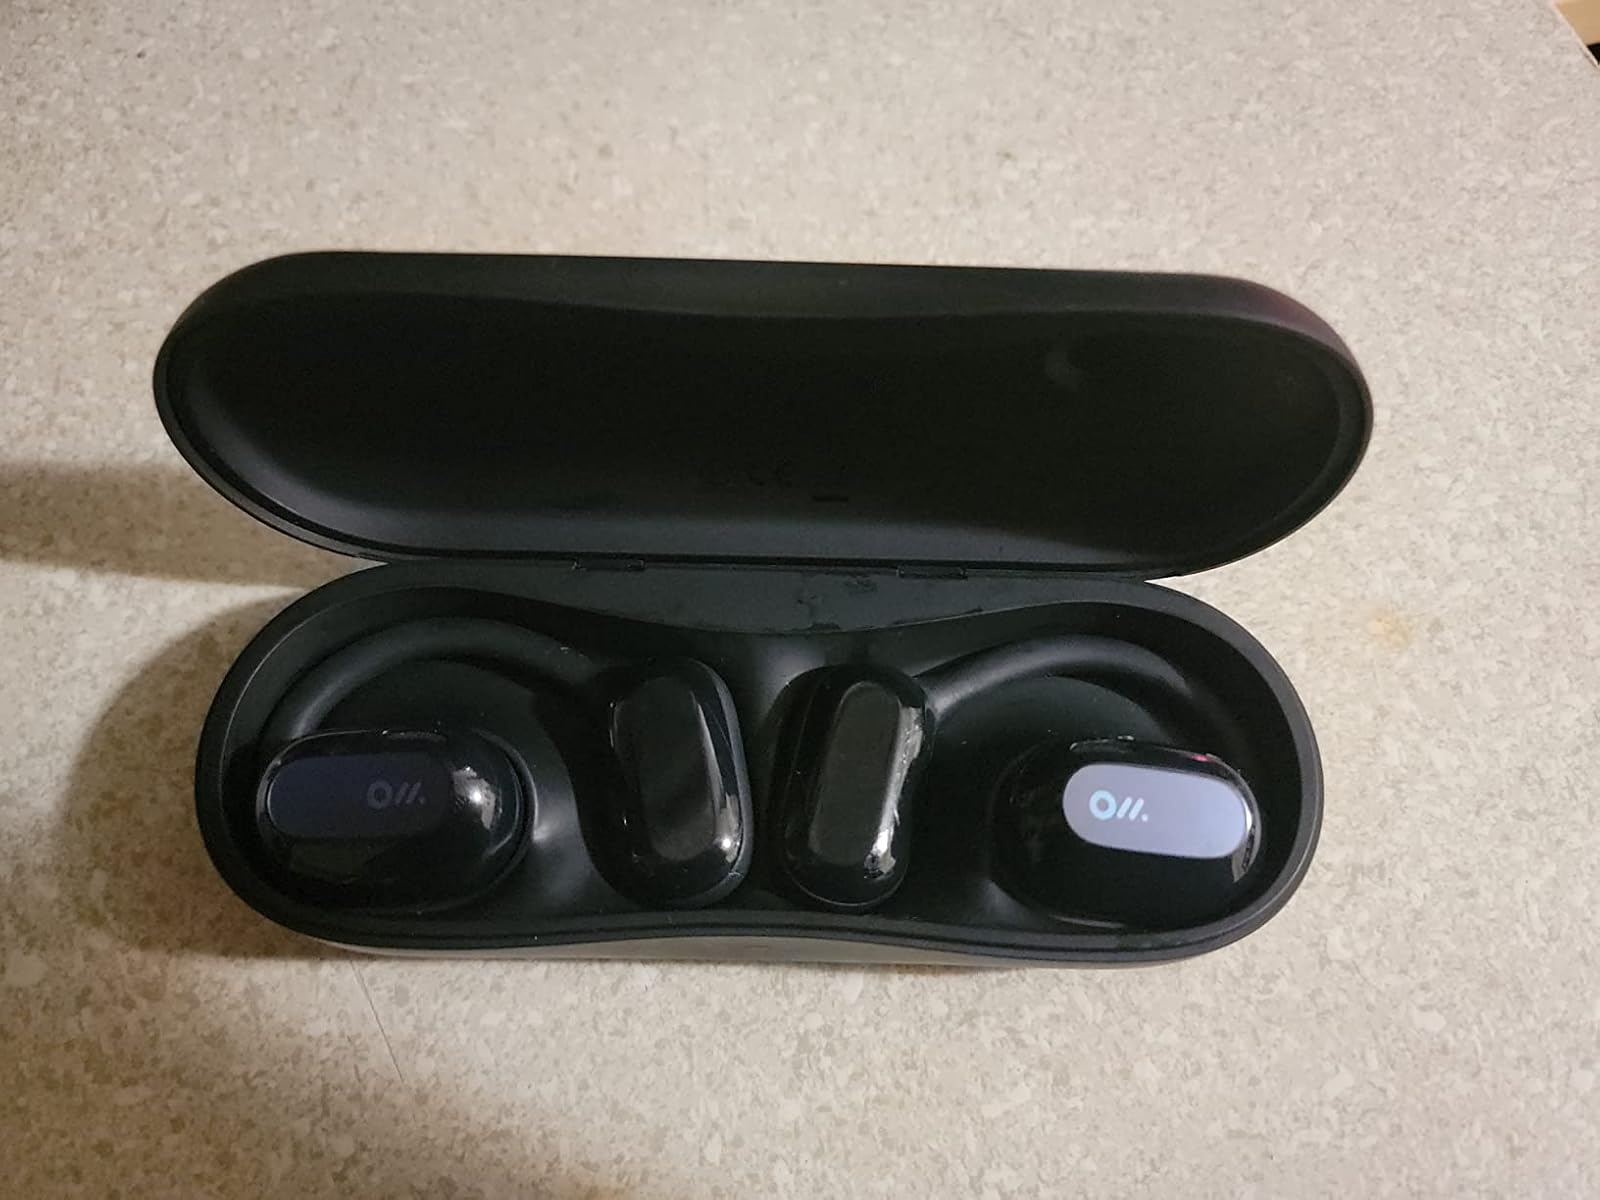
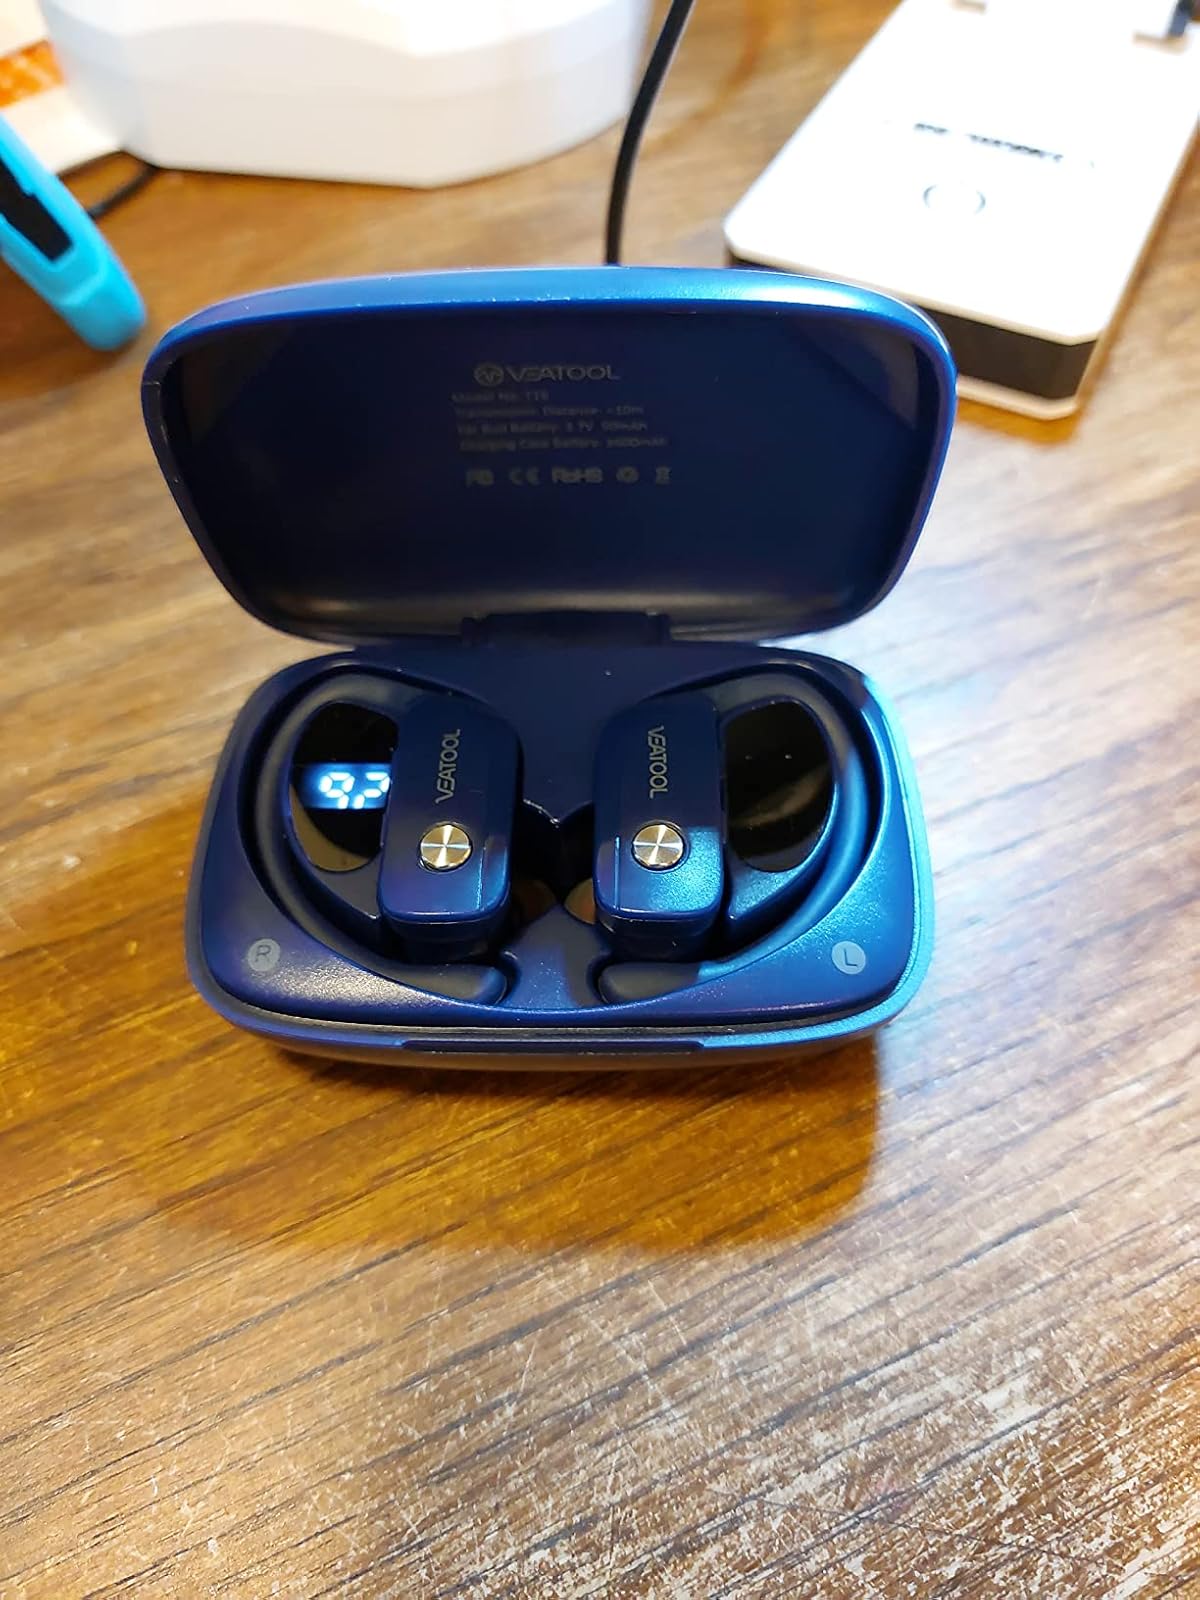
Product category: earbuds
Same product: no